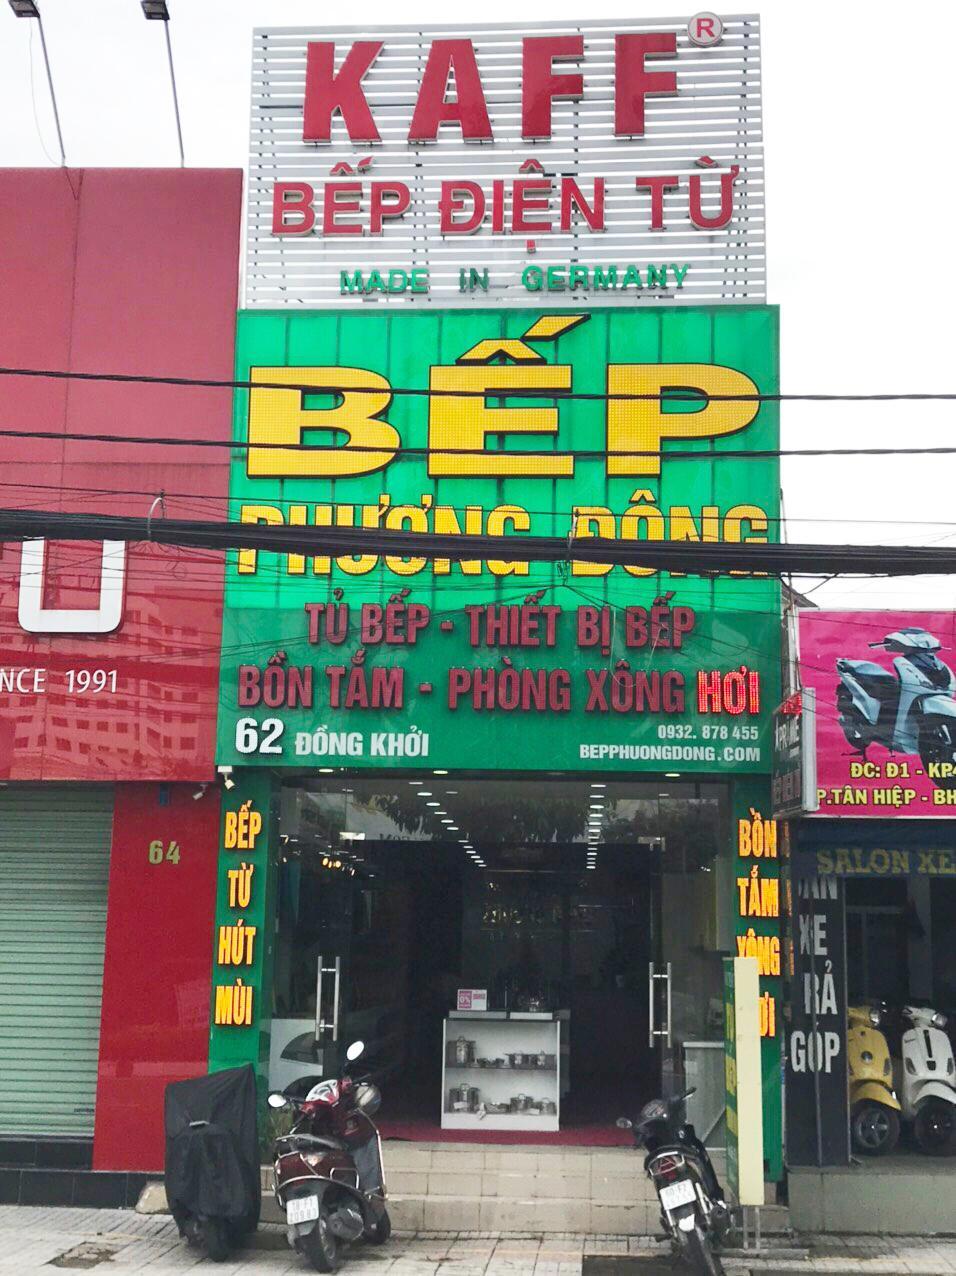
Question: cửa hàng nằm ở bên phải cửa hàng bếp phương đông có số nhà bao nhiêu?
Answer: số 64